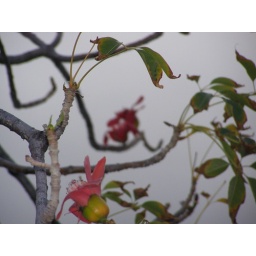
flower of a red silk cotton tree in Ala Moana Park also known as a kapok.